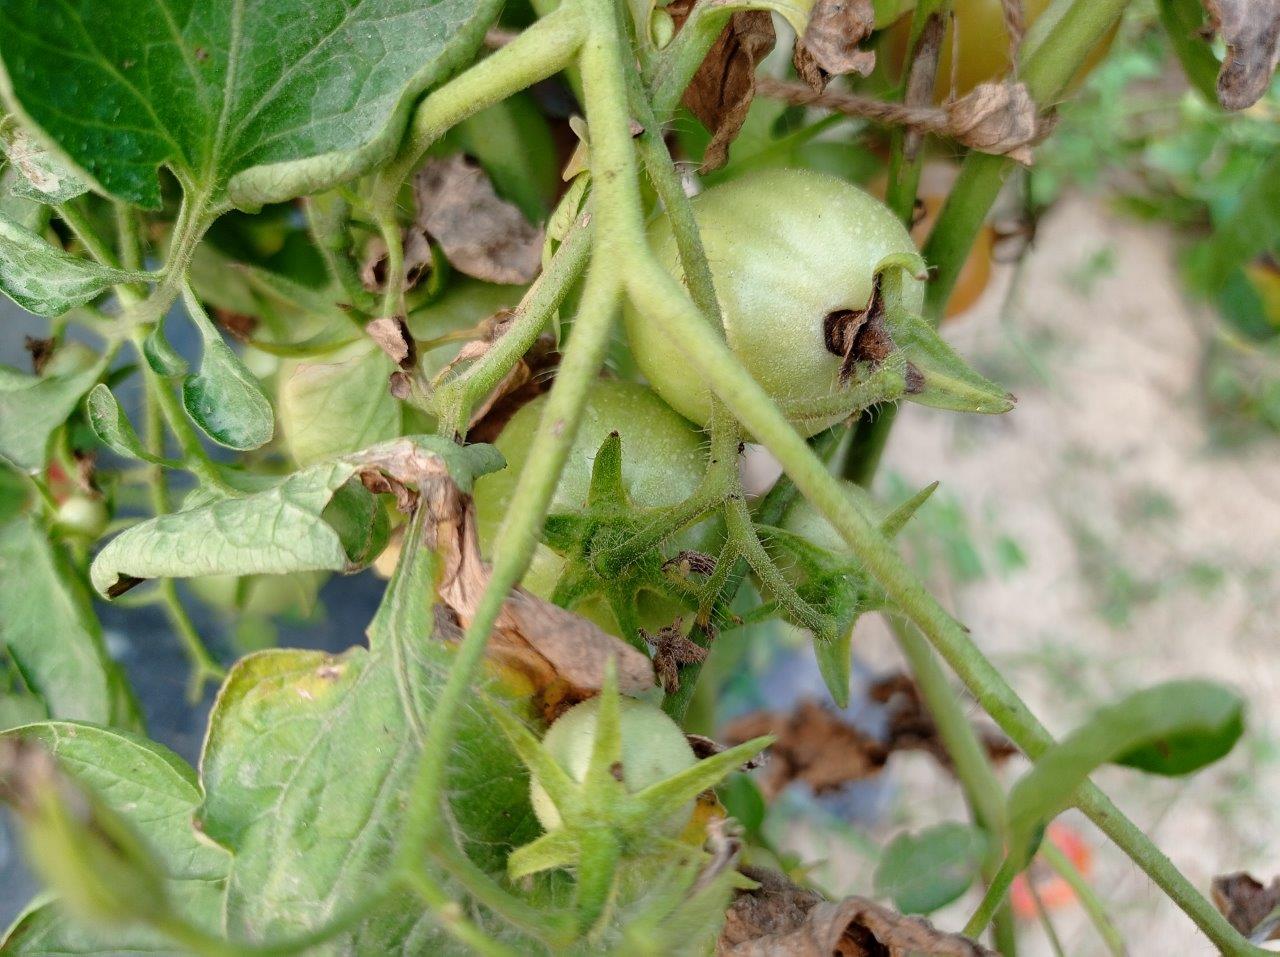
Maturity: Immature